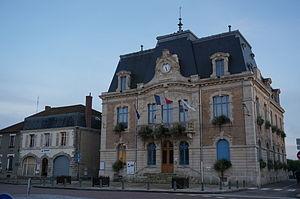
à Revigny-sur-Ornain.
Revigny-sur-Ornain est une commune française située dans le département de la Meuse, en région Grand Est.